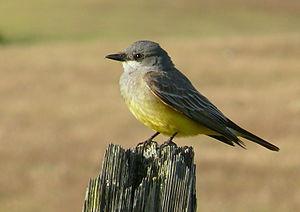
Cette liste des espèces d'oiseaux au Québec recense les taxons de ce groupe observés dans cette province du Canada. Elle provient de l'American Ornithologist Union en date du mois de janvier 2019. Elle comprend 470 espèces dont :
Cette liste des oiseaux au Canada provient de Bird Checklists of the World en date du mois de juillet 2018.